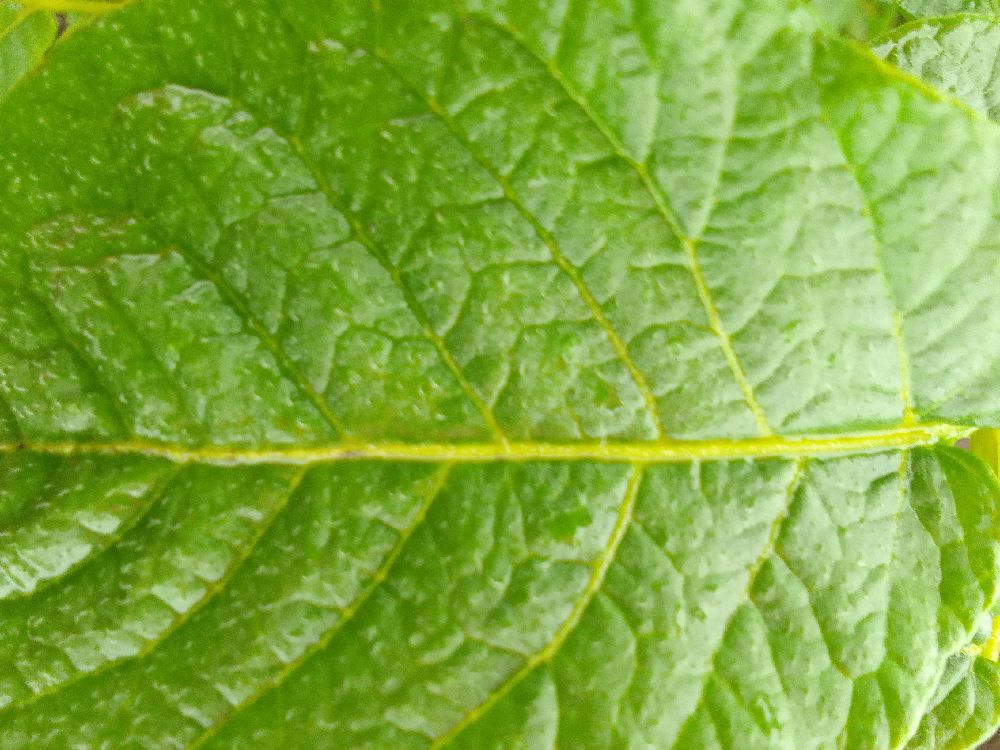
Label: Healthy